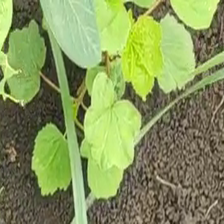
Weed species: Little_Mallow(Malva parviflora)